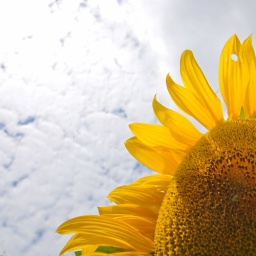
sunflower against the clouds